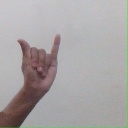
अक्षर: य